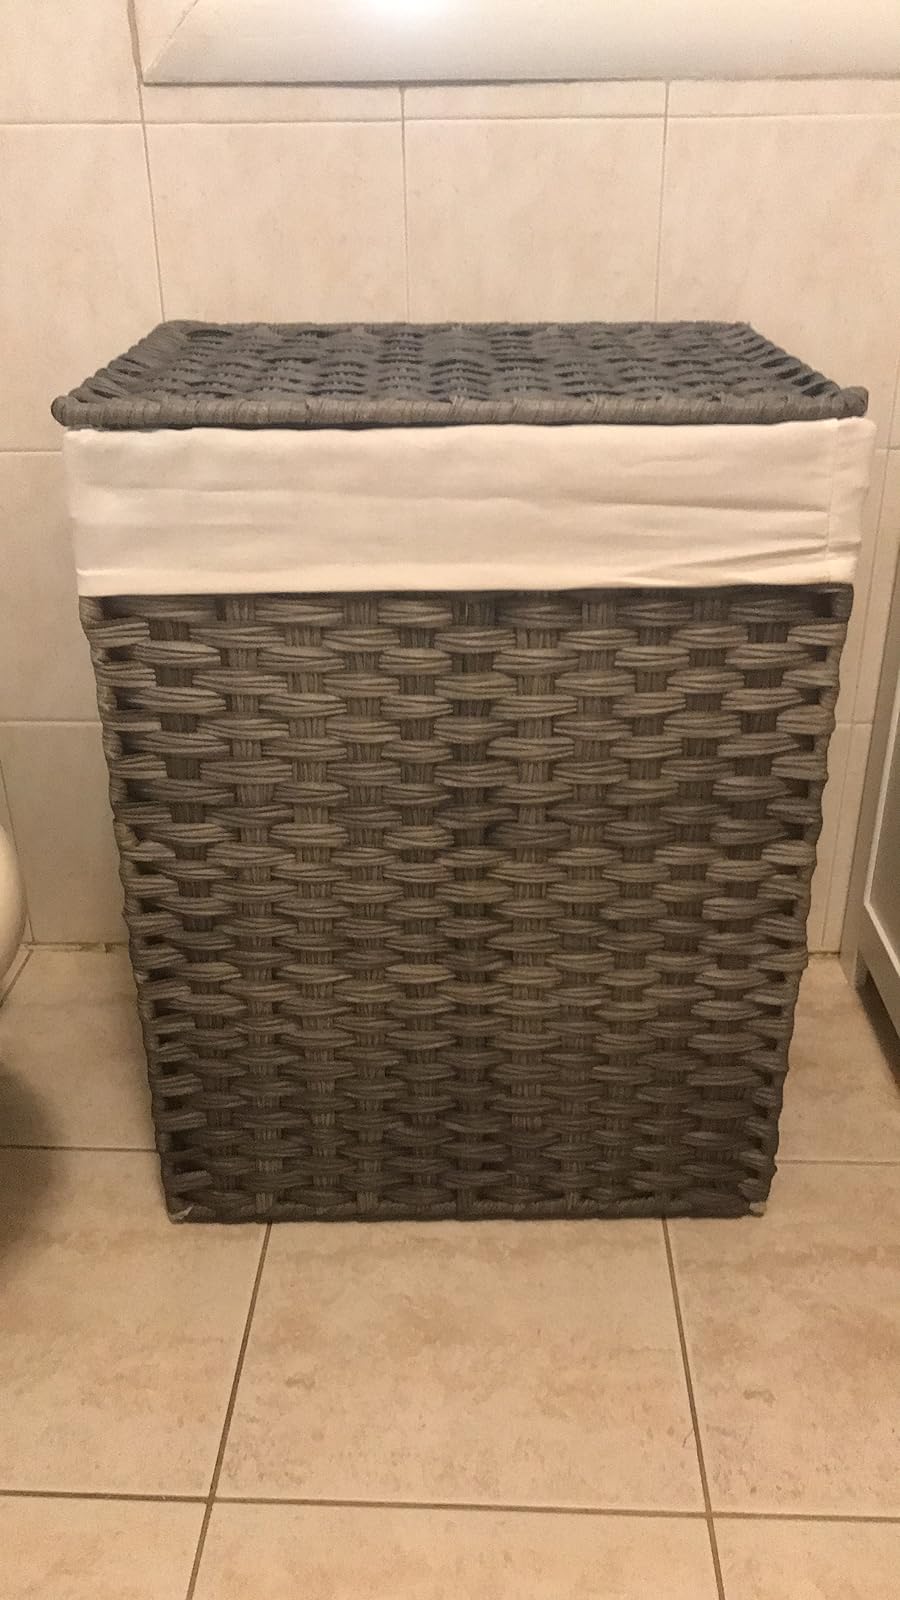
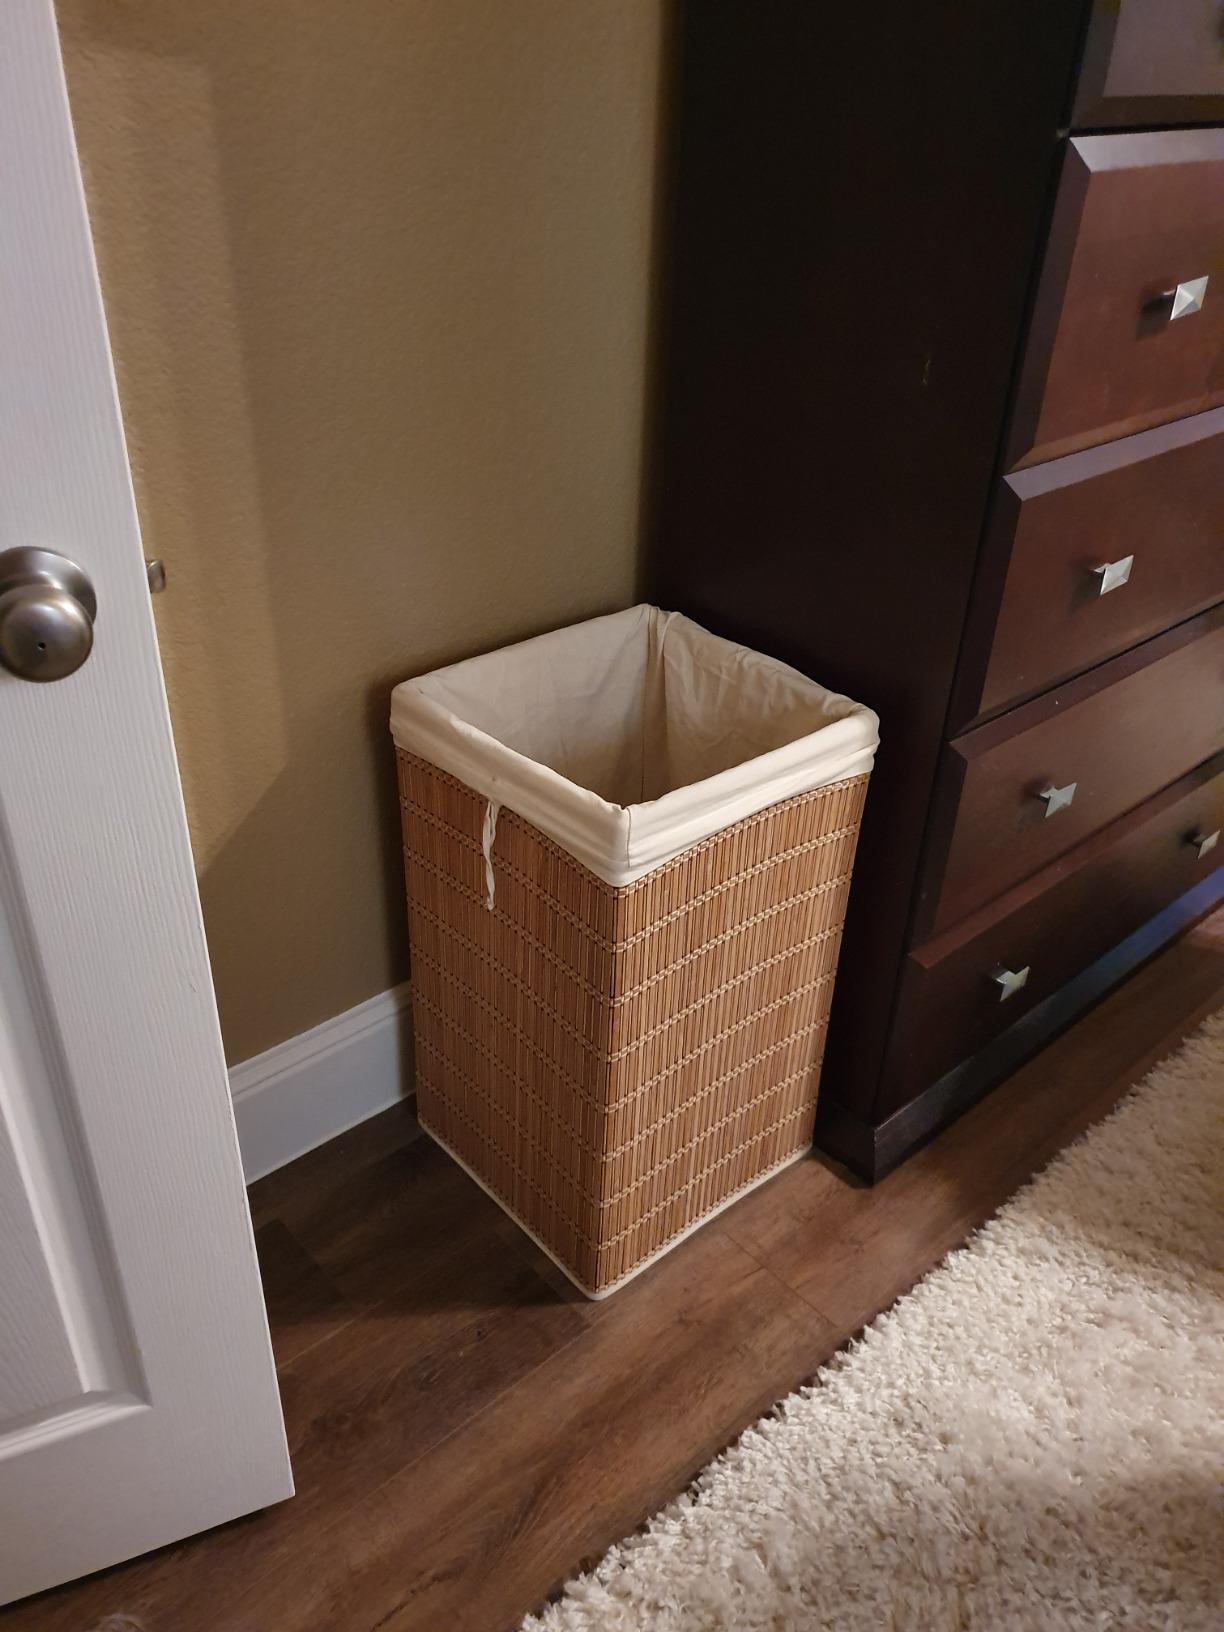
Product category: items_hamper
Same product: no